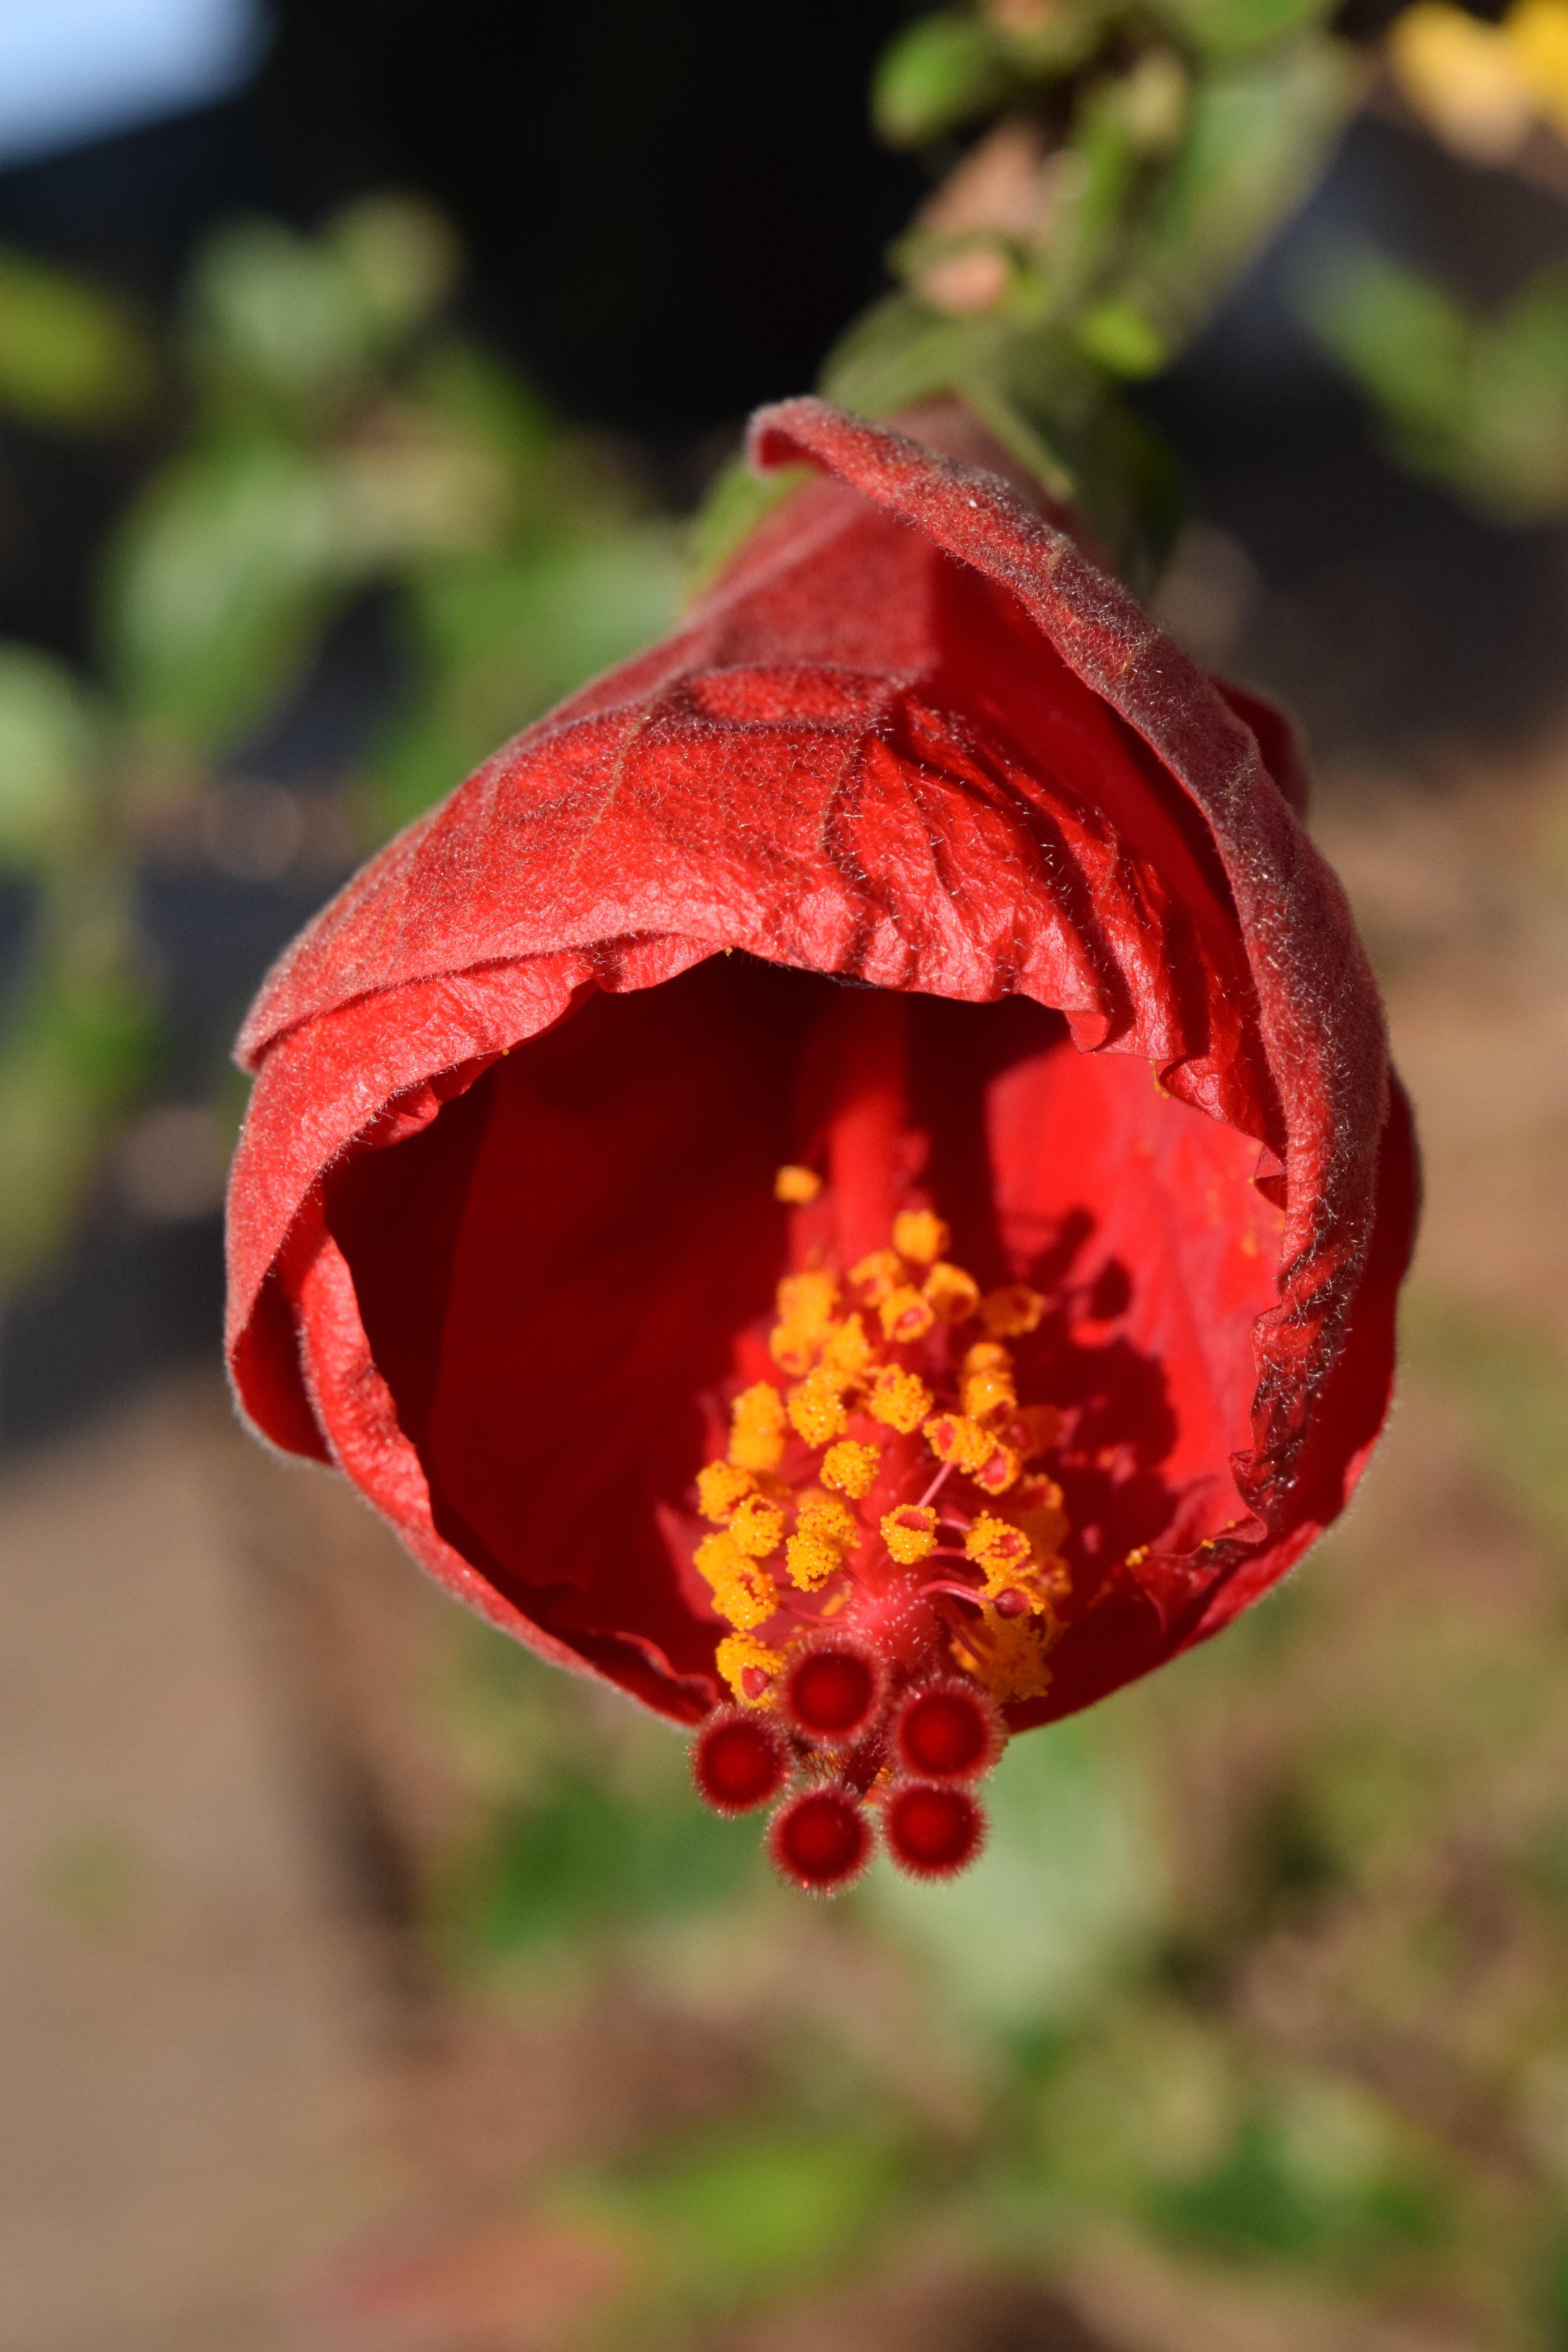
nature, blossom, plant, photography, leaf, flower, petal, bloom, rose, mediterranean, red, botany, close, flora, wildflower, close up, pistil, poppy, hibiscus, bud, macro photography, flowering plant, garden roses, mallow, plant stem, land plant